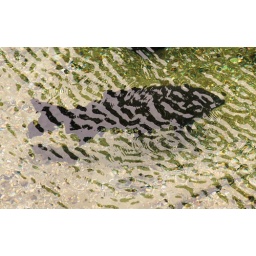
fish in water